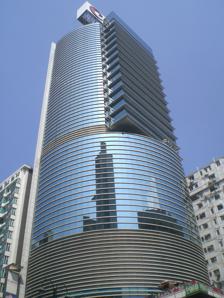
Building: 26 Nathan Road
Country: China
Year built: 1998
Building in Kowloon, Hong Kong 26 Nathan Road 彌敦道26號 Alternative names Titus Square, T-square, Oterprise Square General information Status Existing/Completed Location 26 Nathan Road , Tsim Sha Tsui , Yau Tsim Mong , Kowloon , Hong Kong Coordinates 22°17′45″N 114°10′21″E / 22.29594°N 114.17247°E / 22.29594; 114.17247 Completed 1997 Cost HK$271 million Height 108.8 metres (357 ft) Technical details Floor count 28 Floor area 16,464 square metres (177,220 sq ft) Lifts/elevators 4 Other information Parking Drive Through Drop-off Area References 26 Nathan Road ( Chinese : 彌敦道26號 ), formerly known as East Enterprise Square or Oterprise Square ( 東企業廣場 ), is a commercial 28-storey commercial building that was expanded from the Ambassador Hotel in Kowloon by Sun Hung Kai Properties development. It is located at the corner of Nathan Road and Middle Road , in the Tsim Sha Tsui area of Yau Tsim Mong District , in Kowloon , Hong Kong . History The building was designed in 1993 and completed in 1997. The total cost of construction was HK$ 271 million ( US$ 35 million). The Ambassador Hotel that previously occupied the address was built in 1961 and had a 17-story-high exterior mural of the travels of Confucius . Features The total gross floor area (GFA) of the building is 16,464 square metres (177,220 sq ft). The building is 108.8 metres (357 ft) tall. The building was designed as a tower block of offices above a "podium" of shops. The podium has a corridor cut diagonally across it, designed to encourage pedestrians to use it to cut the corner between Nathan Road and Middle Road, drawing them onto private property in towards the shop fronts. The corridor has a skylight ceiling, made of 12mm laminated glass. The curved angled shape of the block in its lower levels, from floor 6 to floor 13, was designed to provide the best angle of the limited view towards the harbour, which is obscured by the neighbouring Sheraton Hotel and Peninsula Tower. Above that, the view is no longer obscured and the office shapes are more orthogonal. The curtain wall on all of these floors is 8mm silver-coated glass. Floors 6, 7, and 14 house the building's mechanical services. There are three passenger and one cargo lifts. There is no parking, but there is a drive-through drop-off area. References